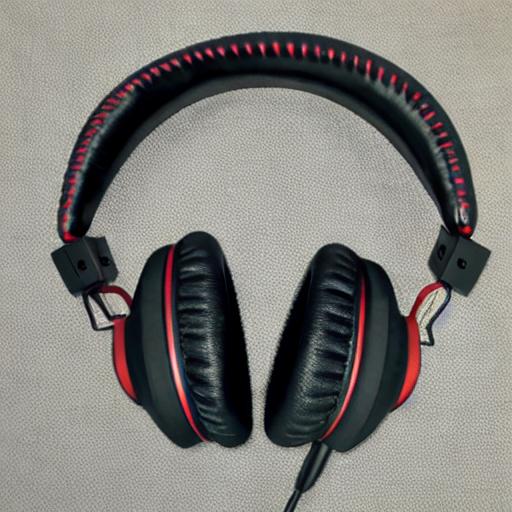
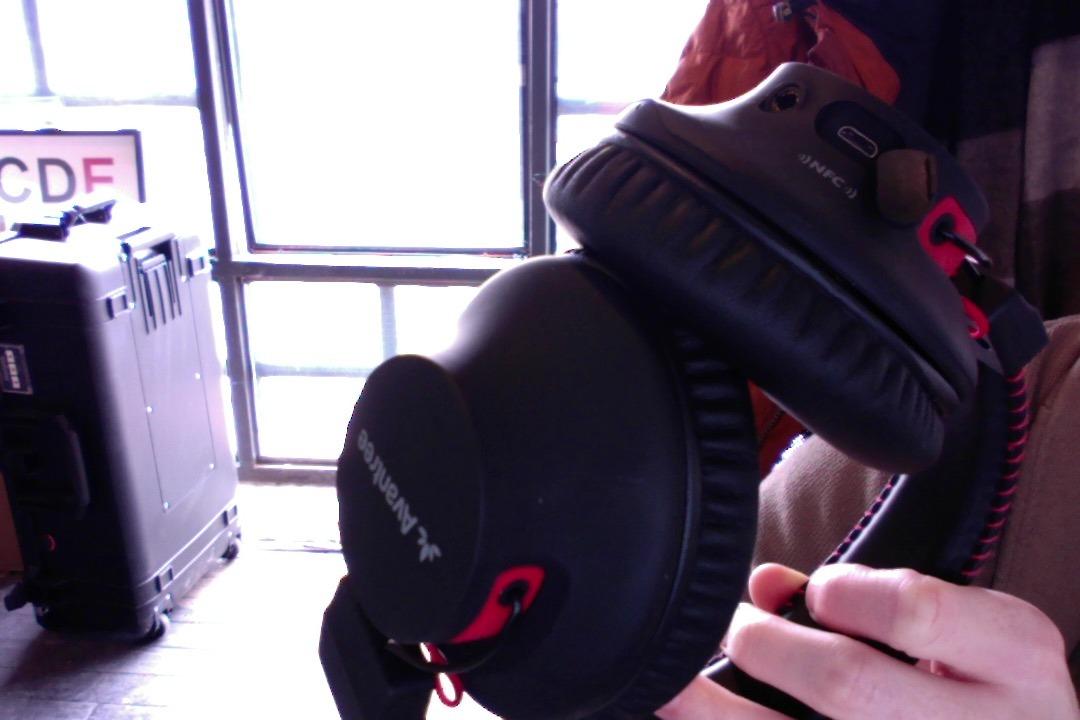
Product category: headphones
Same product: no